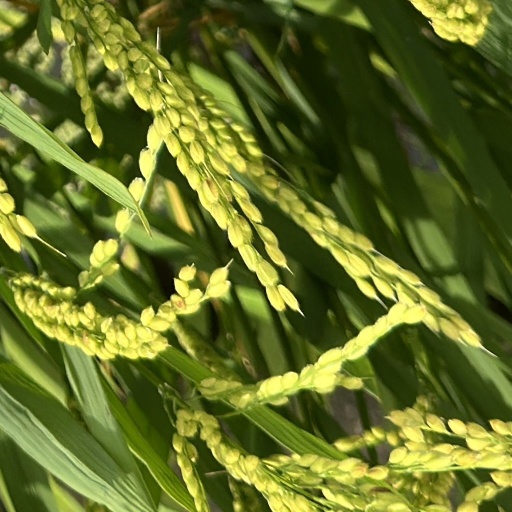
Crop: rice